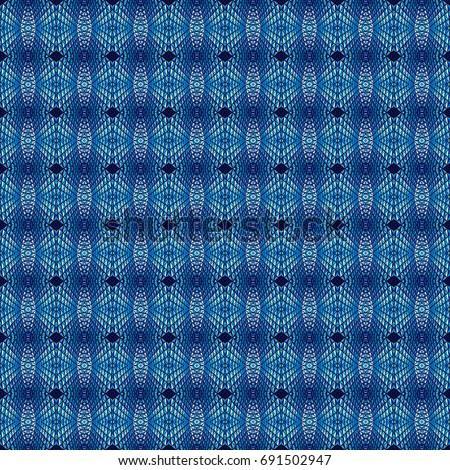
this blue lined stripes abstract seamless pattern illustration can be pieced together to make any size you need for your projects .